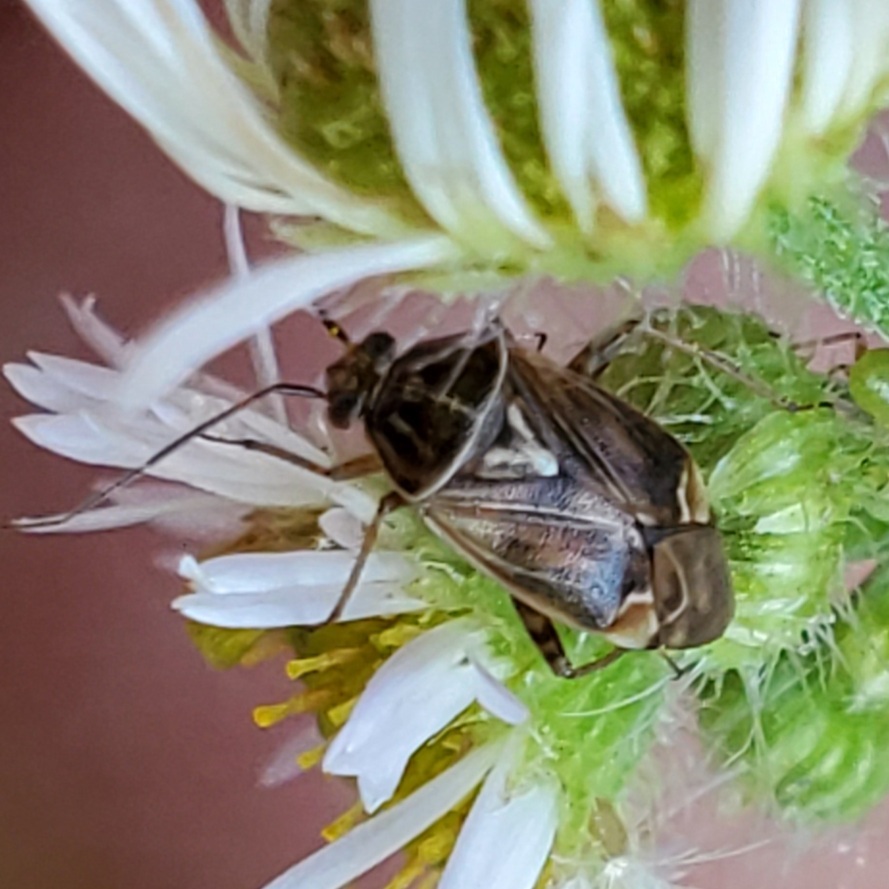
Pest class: lygus_bug